Tabby's Star

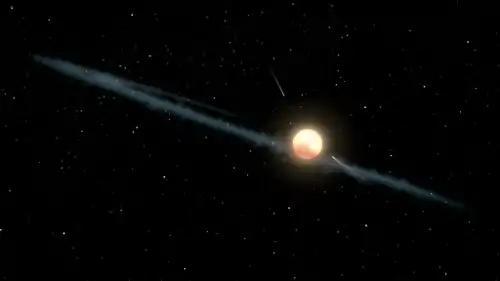
Artist's concept of an "uneven ring of dust" orbiting Tabby's Star

Tabby's Star in the constellation Cygnus is roughly halfway between the bright stars Deneb and Delta Cygni as part of the Northern Cross. It is situated south of 31 Cygni, and northeast of the star cluster NGC 6866. While only a few arcminutes away from the cluster, it is unrelated and closer to the Sun than it is to the star cluster.